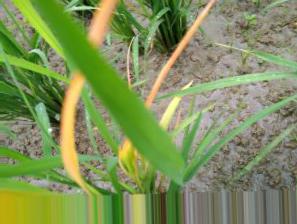
Nhãn: Tungro virus